Warren Rudman

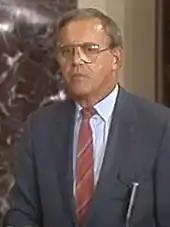
Rudman on the Senate floor, 1986

Rudman defeated incumbent John Durkin in the 1980 election, riding the wave of Ronald Reagan's landslide victory. Durkin resigned and Governor Hugh Gallen appointed Rudman to fill the vacancy in late December 1980. Rudman served on the Senate Appropriations Committee and the Ethics Committee. His best-known legislative effort was the Gramm-Rudman-Hollings Act.